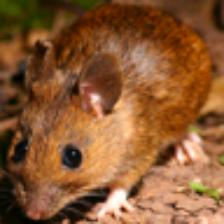
Label: NonHuman